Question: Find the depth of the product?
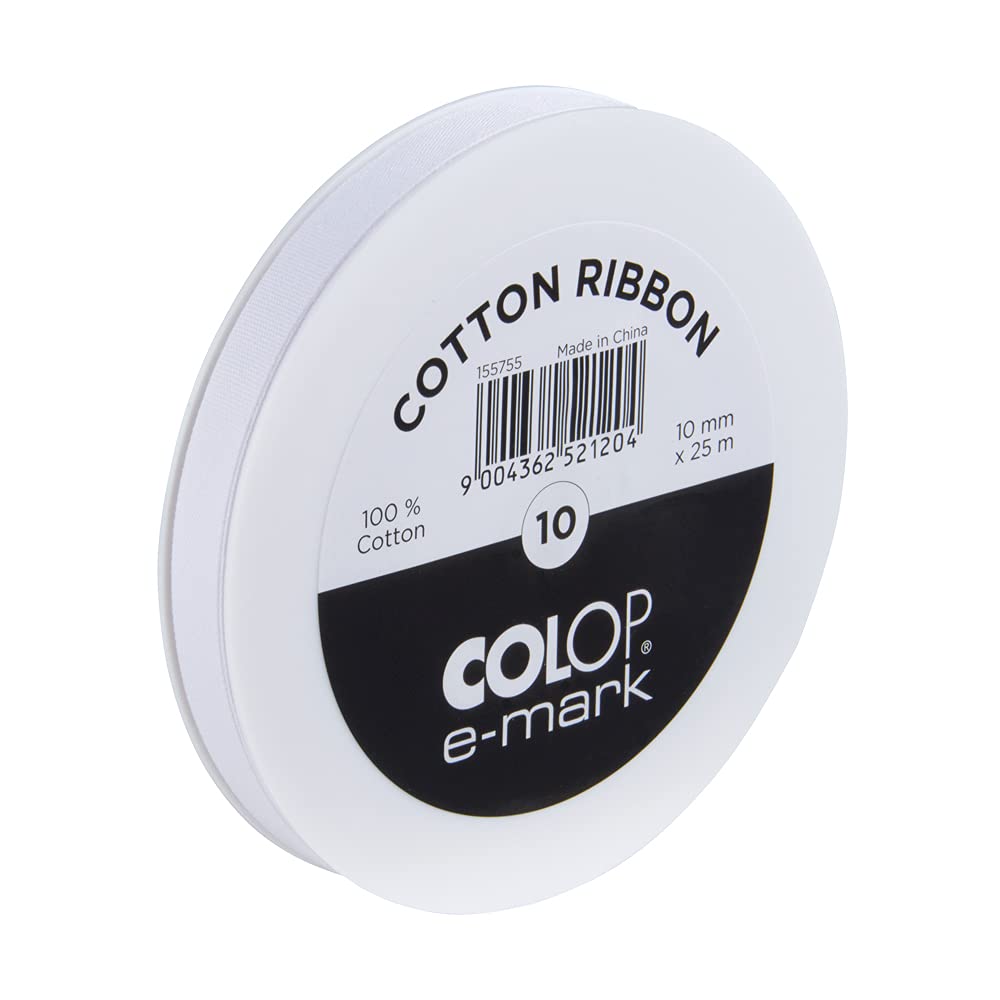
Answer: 25.0 metre